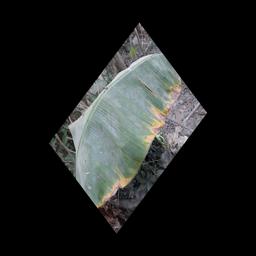
Label: POTASSIUM DEFICIENCY